Puivert

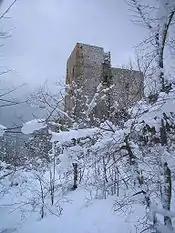
Chateau Puivert

In the 12th century a castle (Château de Puivert) stood on this site which had strong links to both Cathars and troubadours. A meeting of troubadours took place here in 1170, and in 1185 festivities attended by the Viscount of Carcassonne and Loba, Lady of Cabaret.